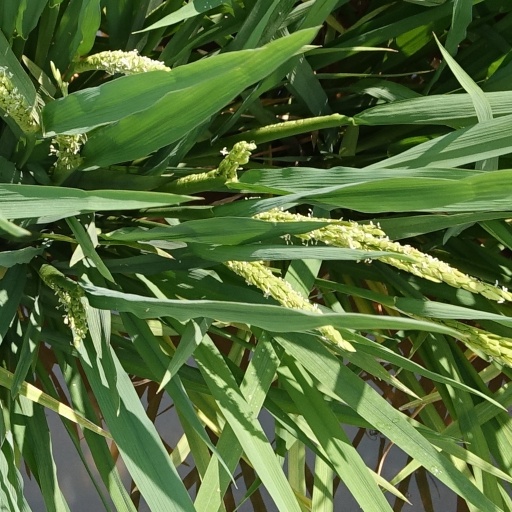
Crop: rice